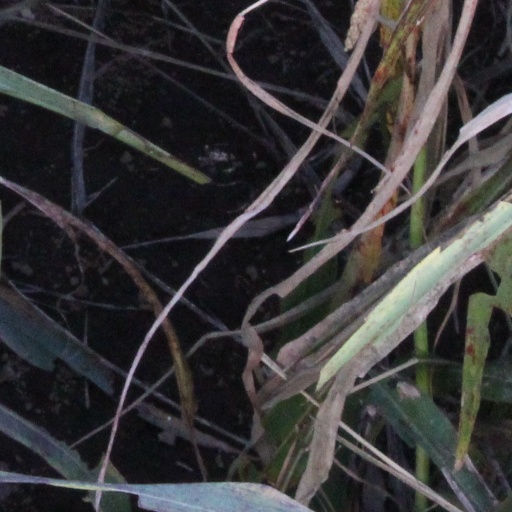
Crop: sorghum